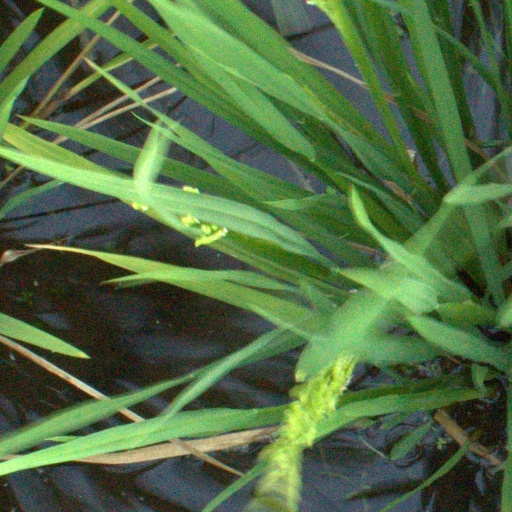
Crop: rice